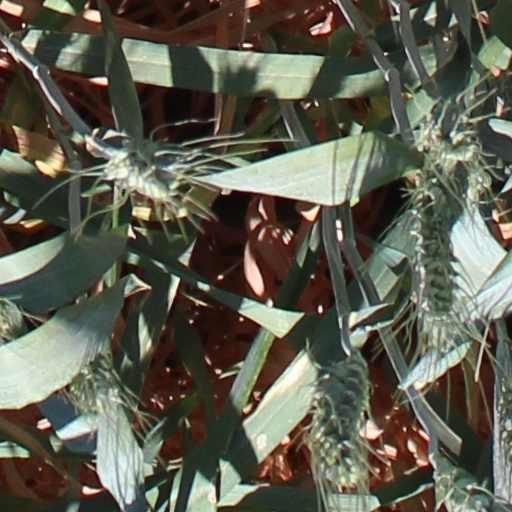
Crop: wheat